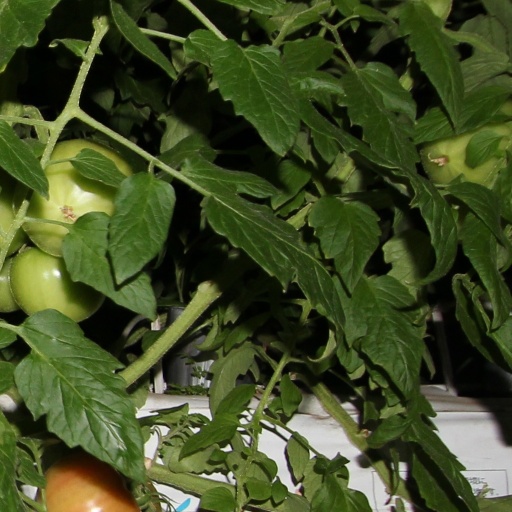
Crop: tomato